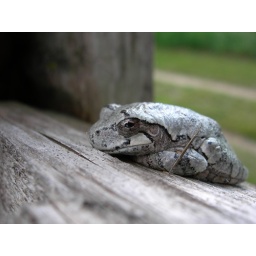
Sitting on a wood fence along the bike trail in North Oaks, more detail large